Bombardier Inc.

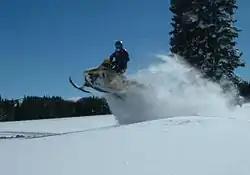
Ski-Doo snowmobile

In January 1934, a blizzard prevented Joseph-Armand Bombardier from reaching the nearest hospital in time to save his two-year-old son, Yvon, who died from appendicitis complicated by peritonitis.